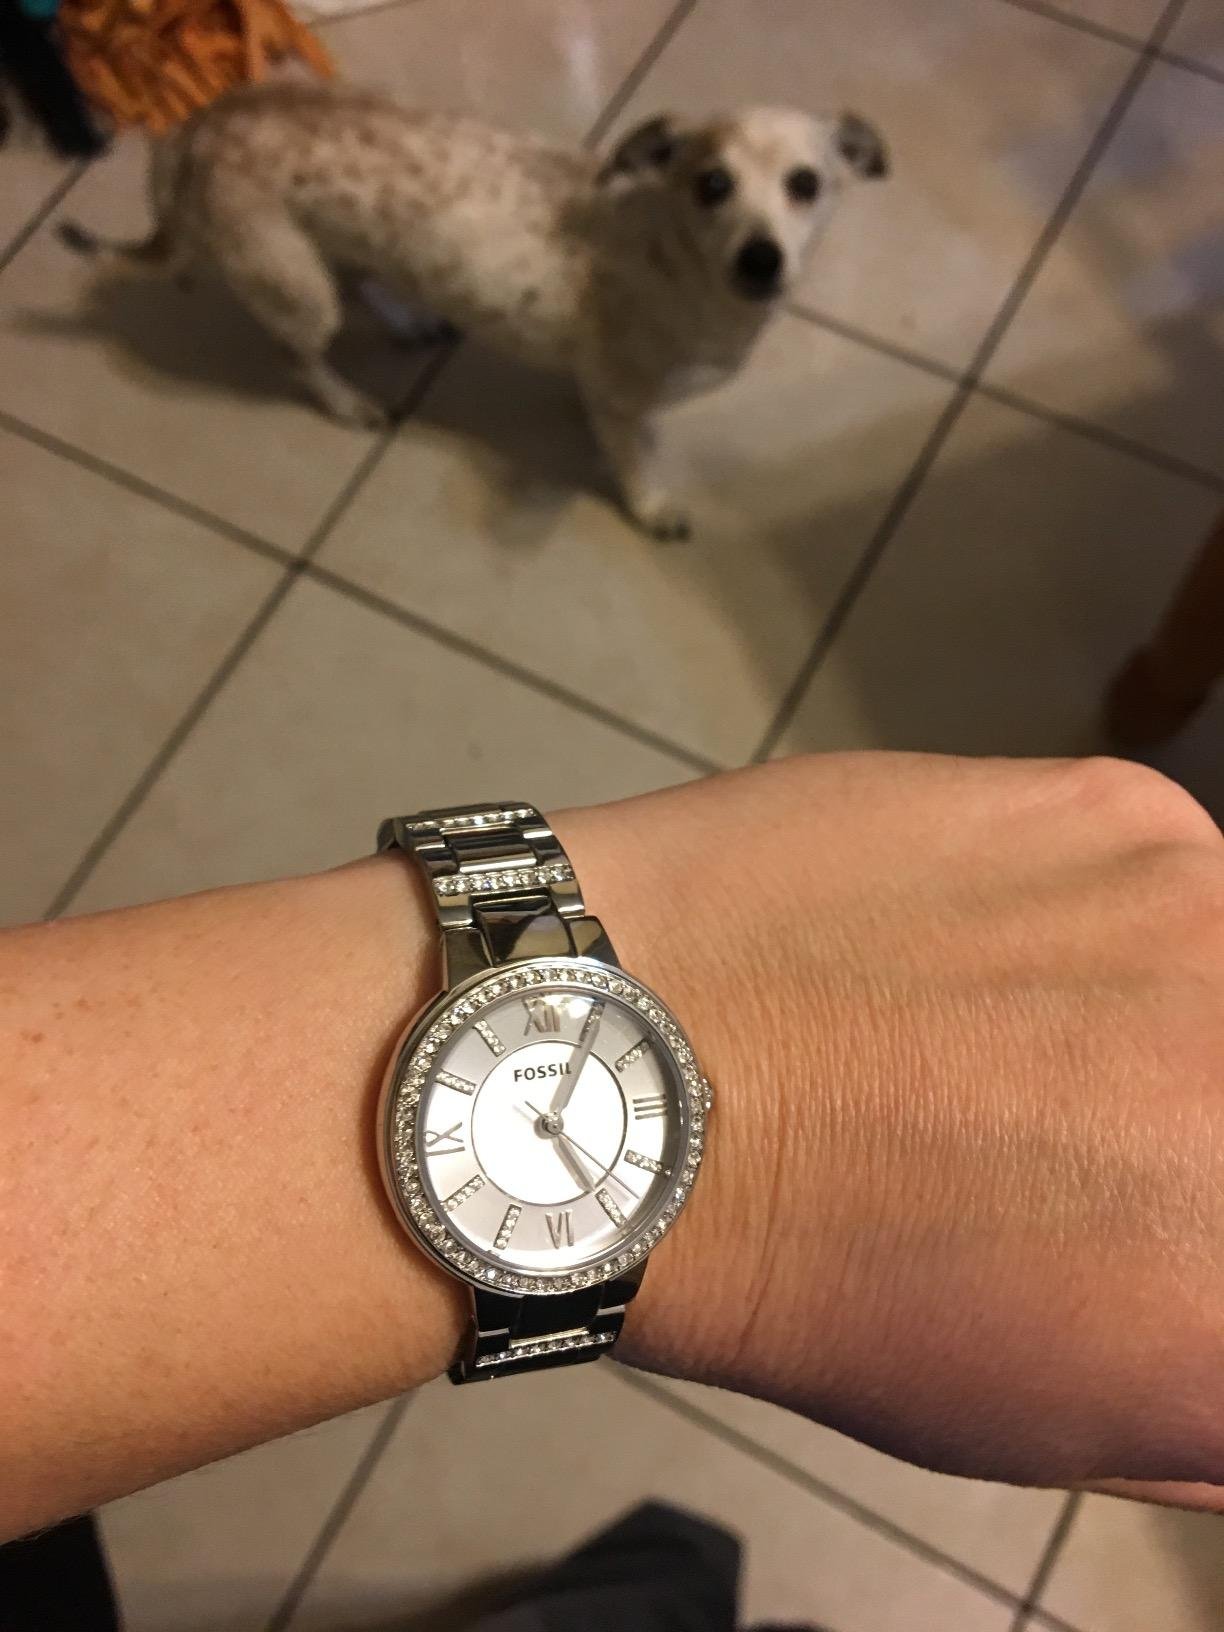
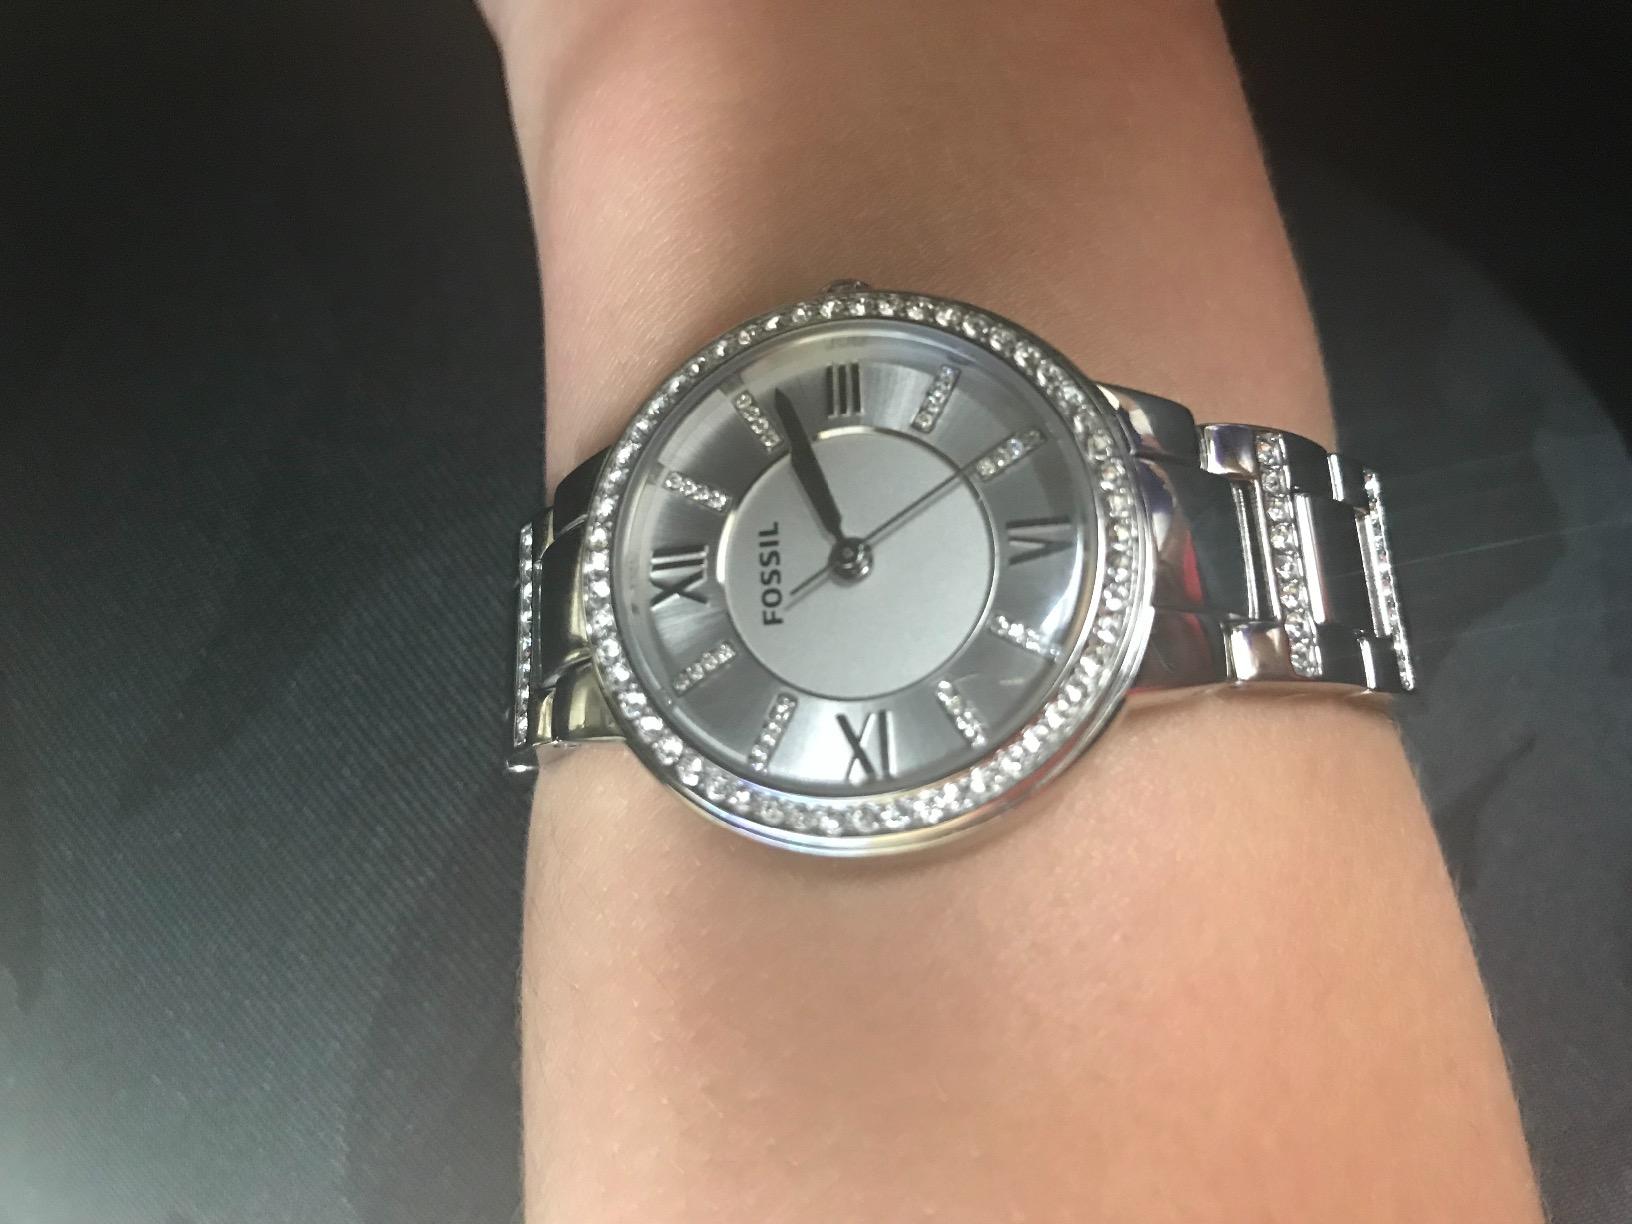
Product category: accessories_watch
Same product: yes